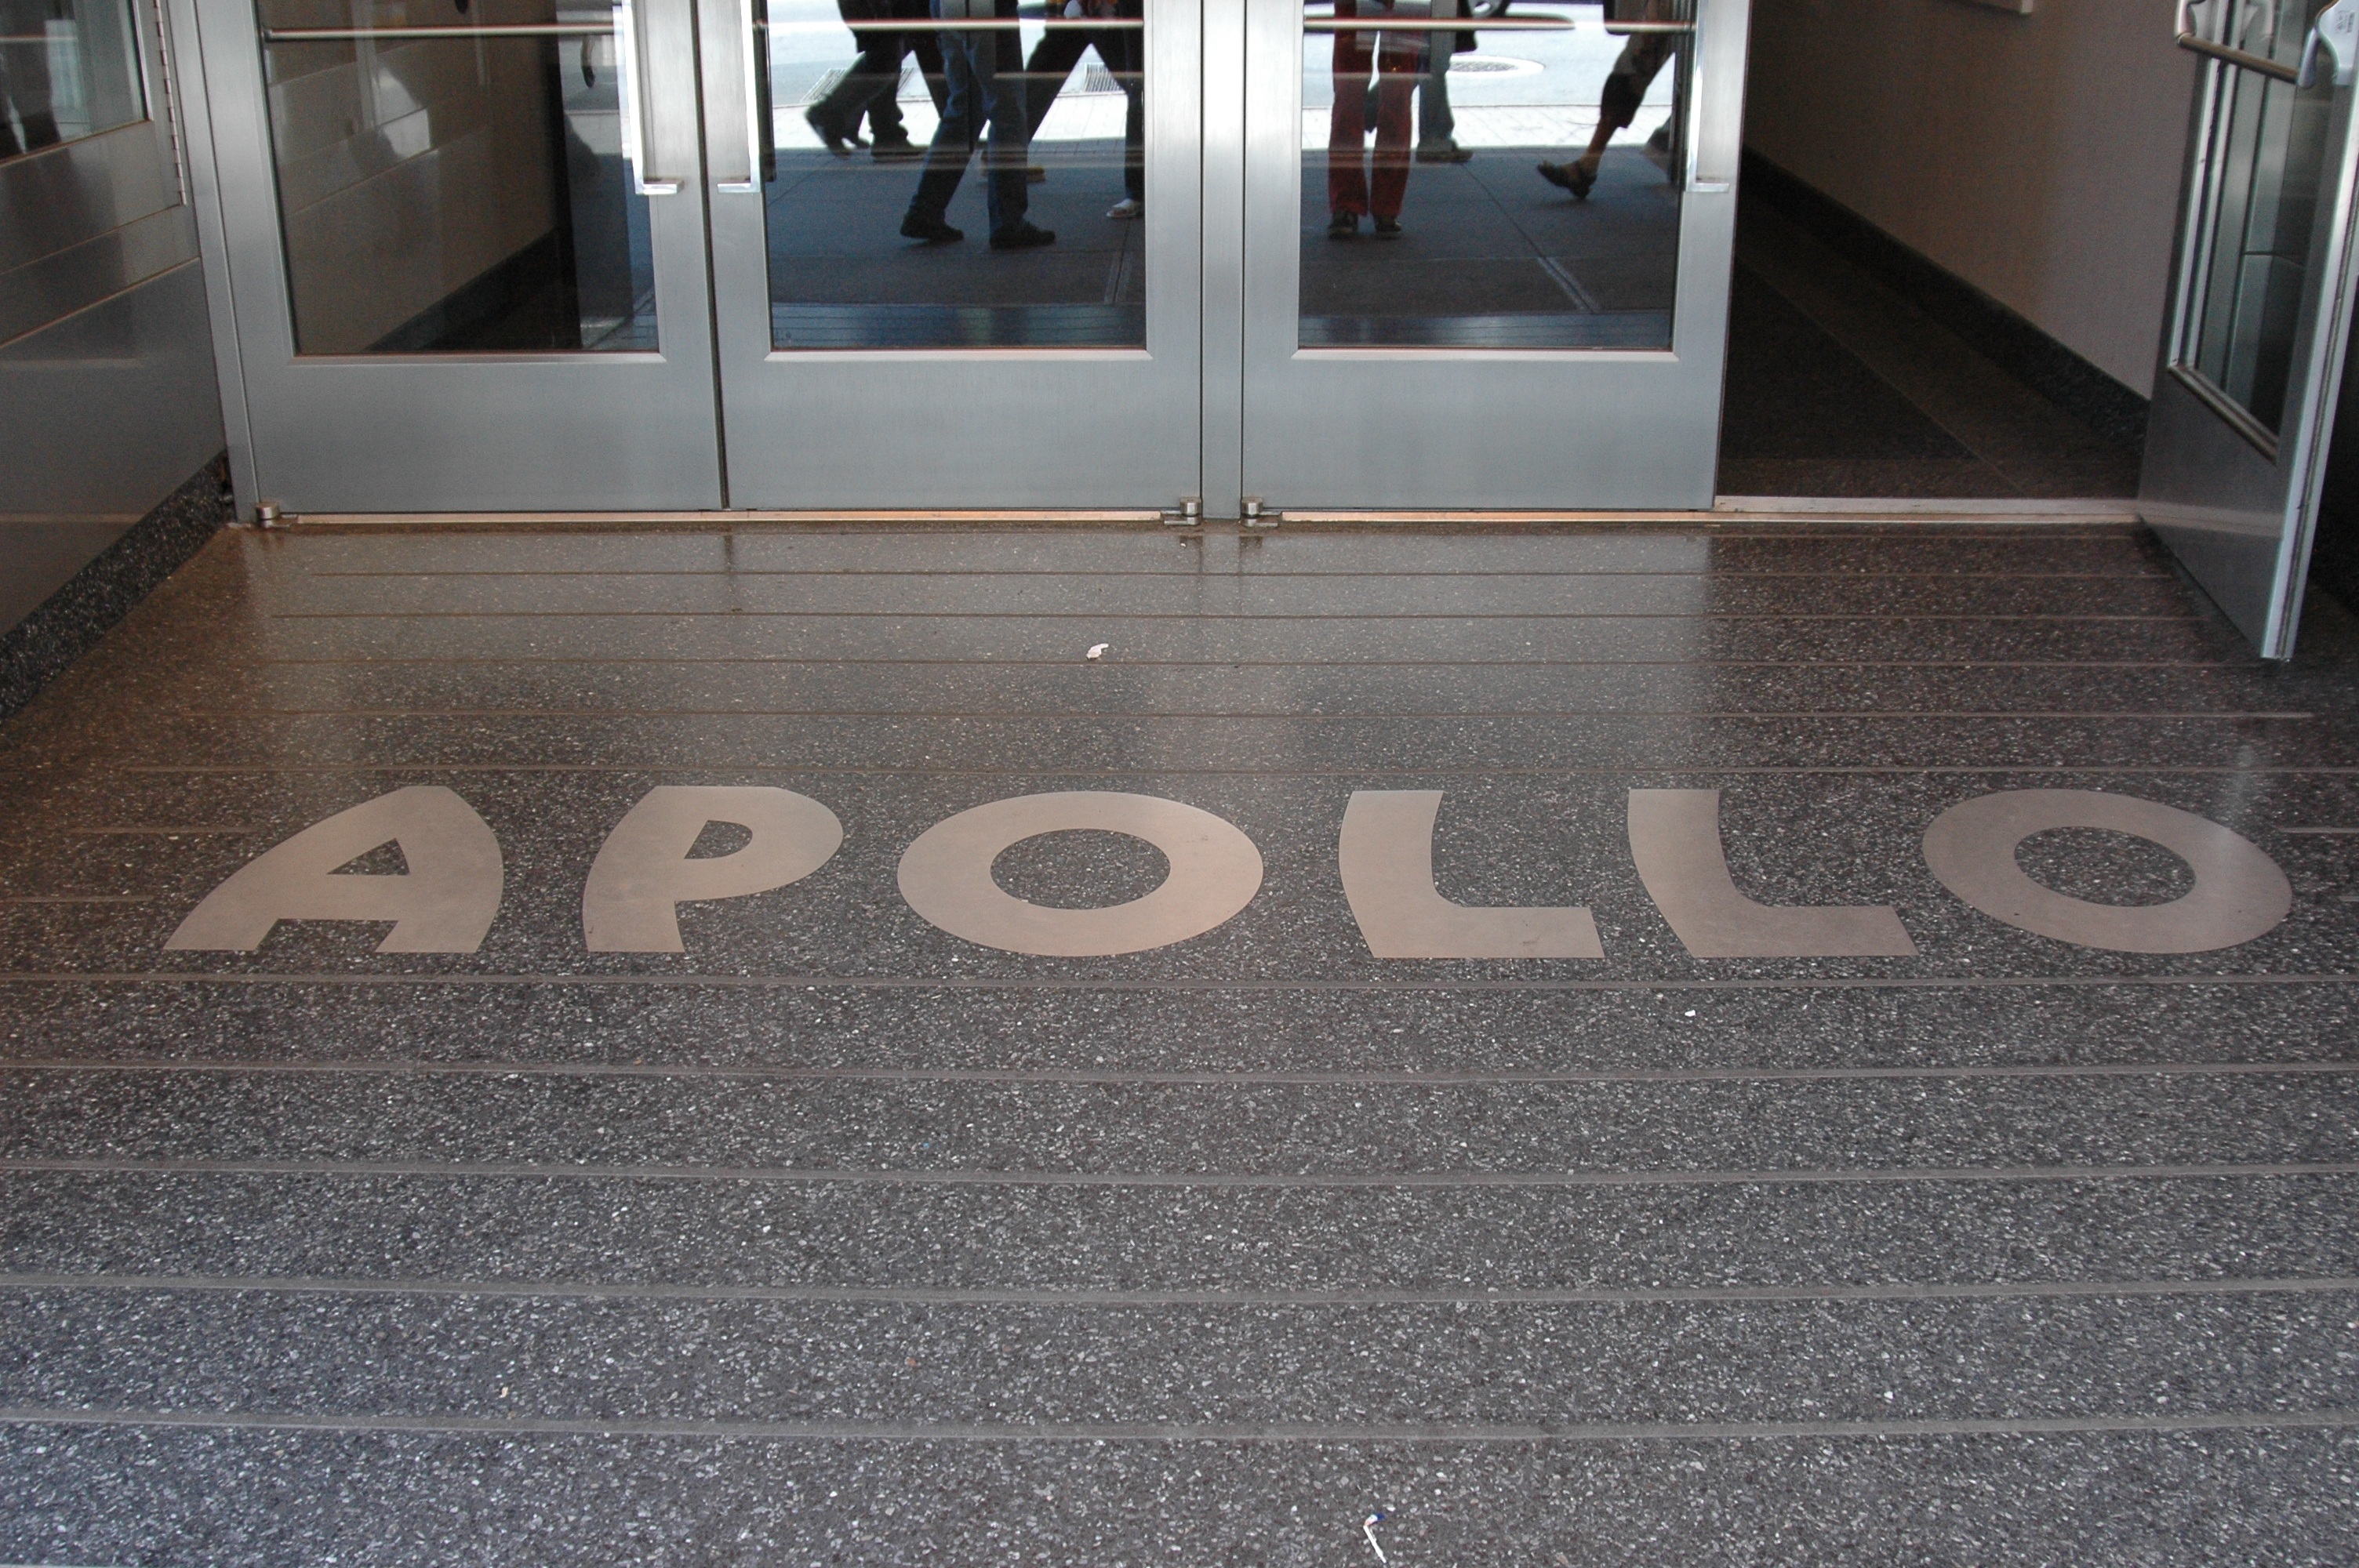
floor, new york city, asphalt, entrance, america, tile, door, theatre, hardwood, theater, entry, entertainment, harlem, apollo, flooring, wood flooring, road surface, laminate flooring